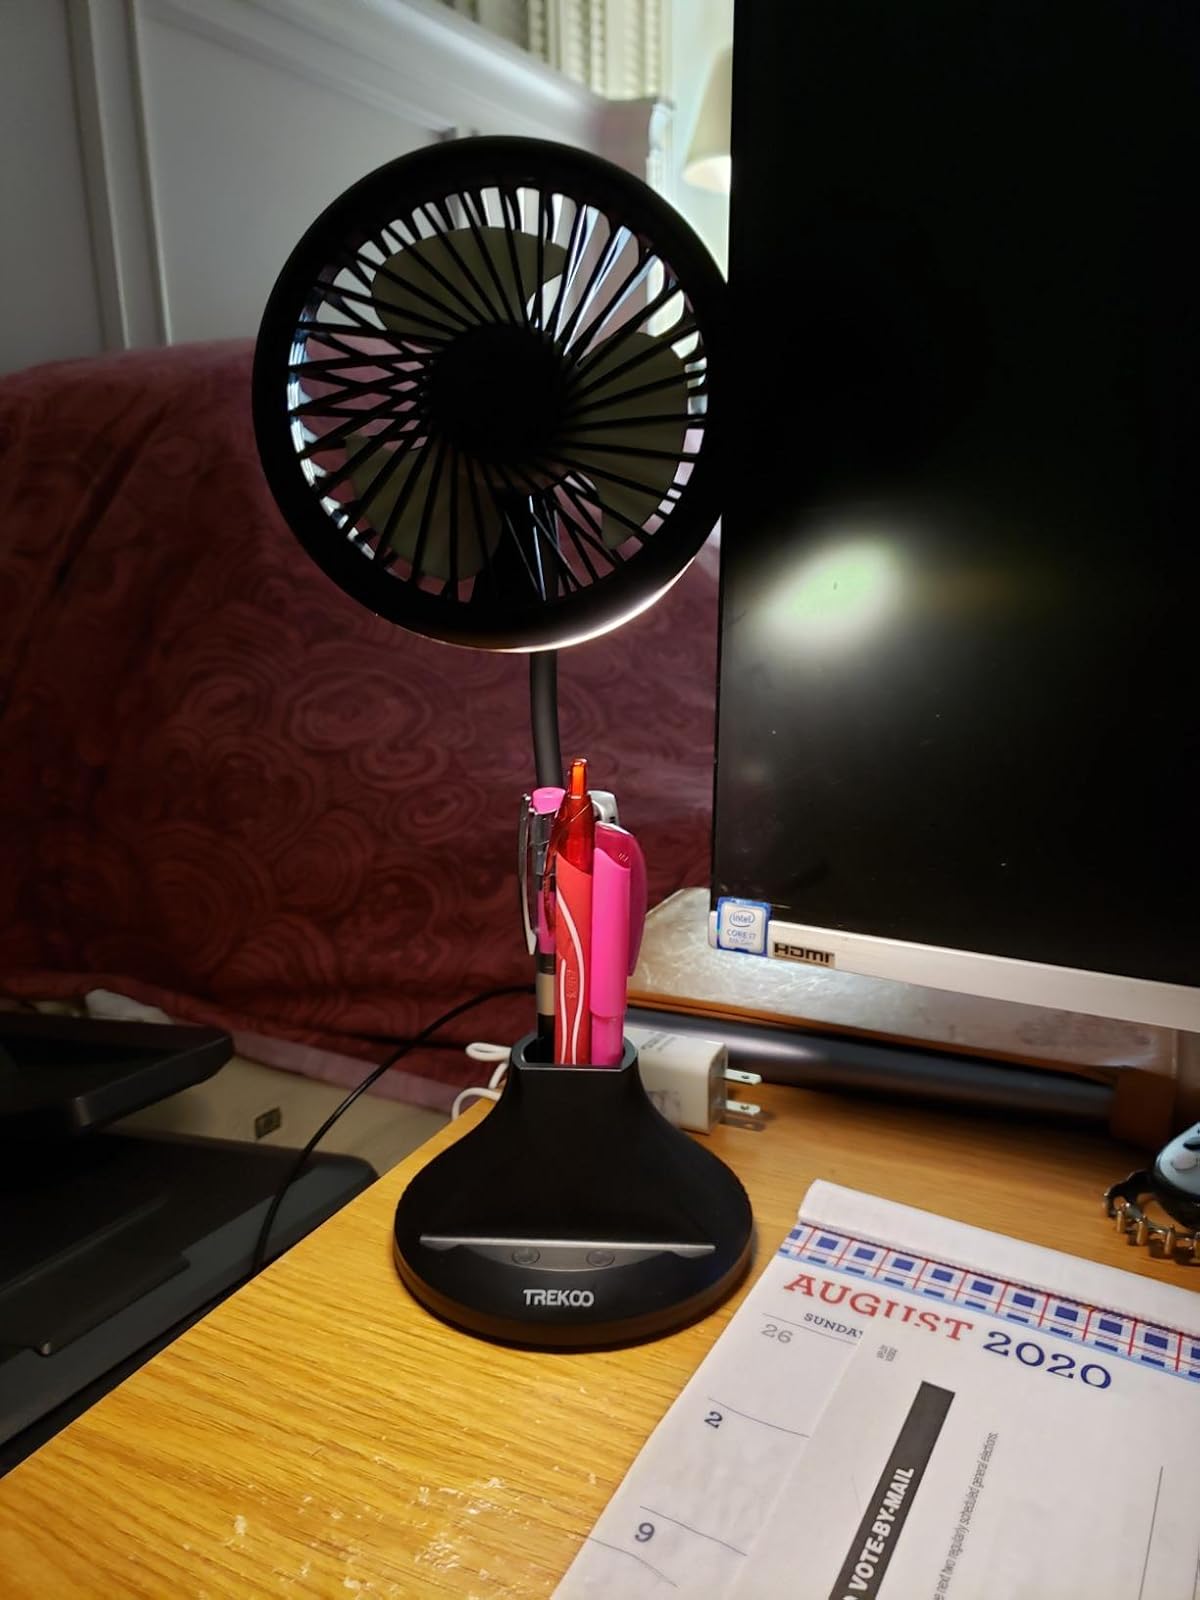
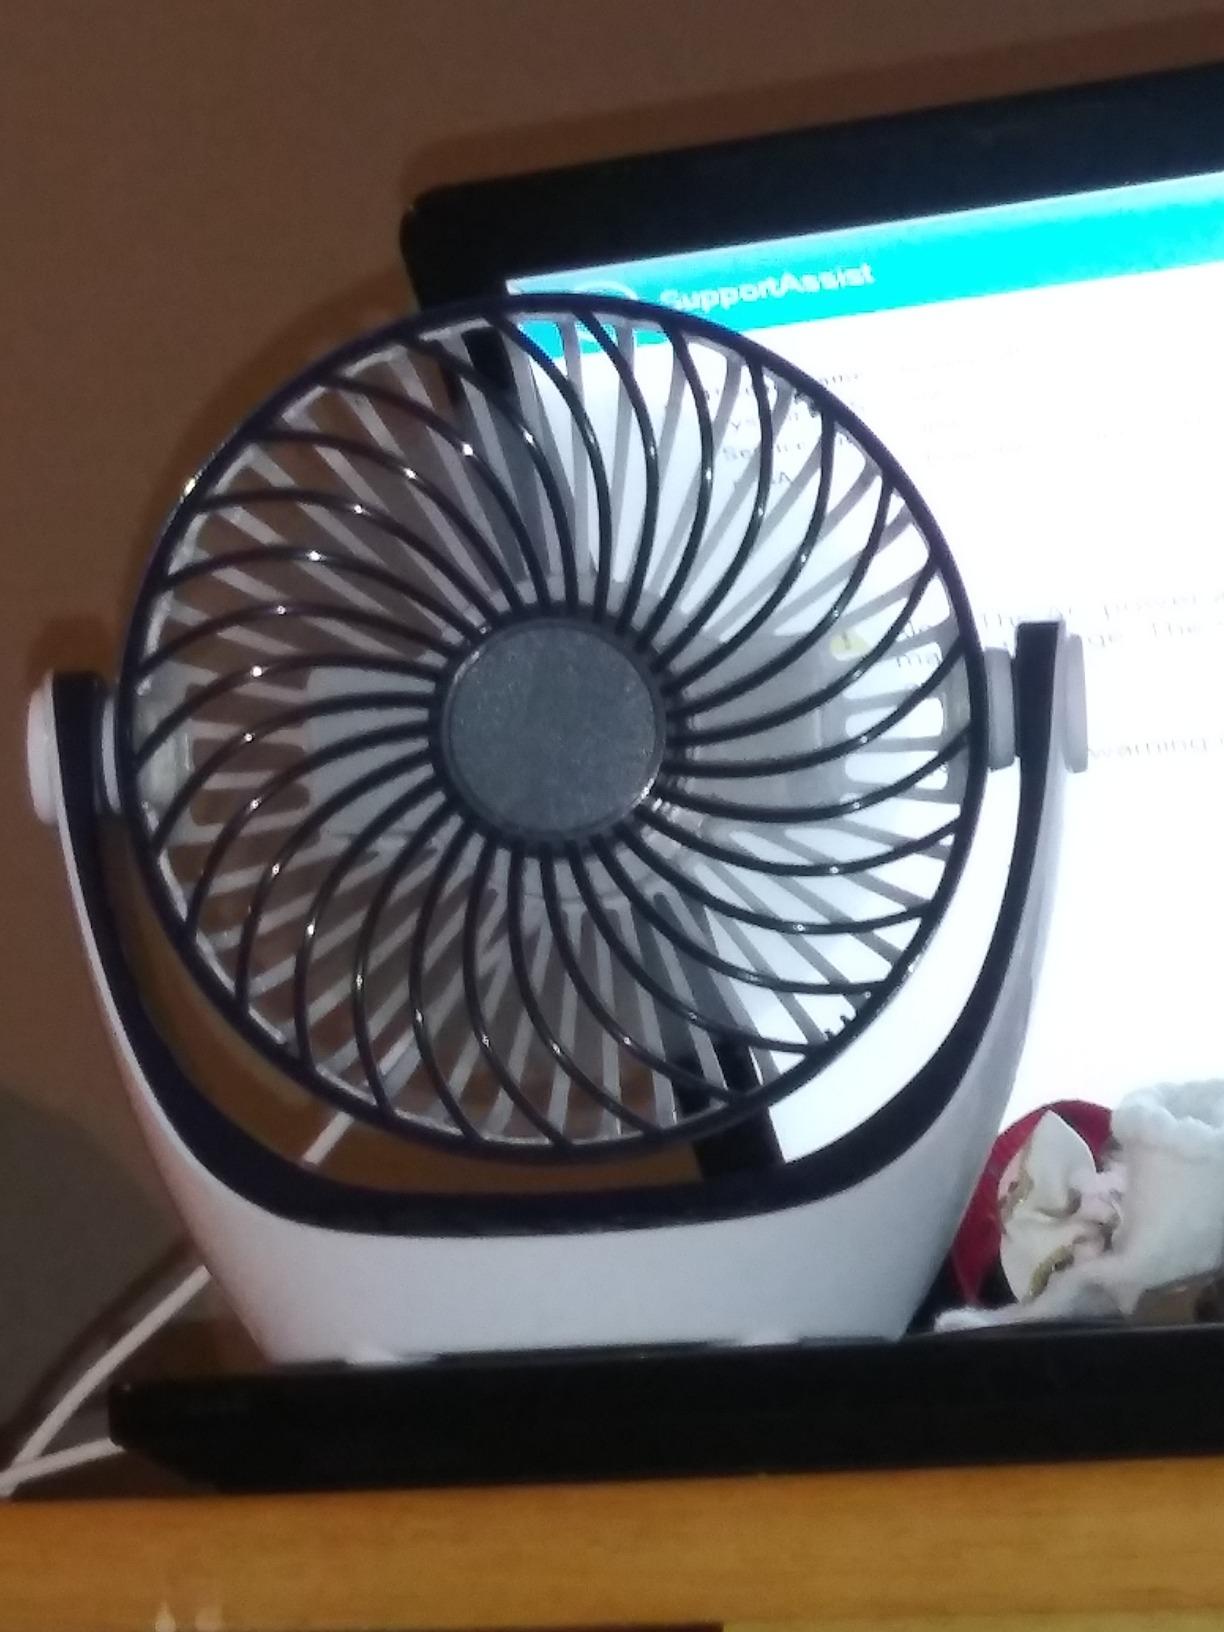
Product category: fan
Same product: no